Game of Thrones season 6

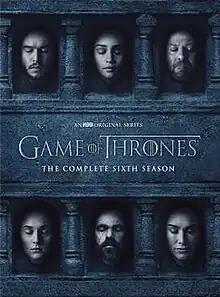
Region 1 DVD cover

The sixth season of the fantasy drama television series "Game of Thrones" premiered on HBO on April 24, 2016, and concluded on June 26. It consists of 10 episodes, each of approximately 50–60 minutes long. Much of the season's storyline is derived from content not yet published in George R. R. Martin's "A Song of Ice and Fire" series, although a significant amount of material from "A Feast for Crows", "A Dance with Dragons" and the upcoming sixth novel "The Winds of Winter", which Martin outlined to showrunners David Benioff and D.B. Weiss, was used. The series was adapted for television by Benioff and Weiss. HBO had ordered the season on April 8, 2014, together with the fifth season, which began filming in July 2015 primarily in Northern Ireland, Spain, Croatia, Iceland and Canada. The season cost over $100 million to produce.